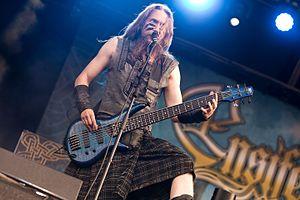
Sami Hinkka, né le 27 avril 1978 en Finlande, est un bassiste de folk metal. Il fait actuellement partie du groupe de folk metal Ensiferum. Il a rejoint le groupe en 2004 en remplaçant Jukka-Pekka Miettinen. Il garde néanmoins sa place de bassiste dans un autre groupe de Doom metal/metal mélodique nommé Rapture. Il a quitté Rapture en 2006 et joue maintenant seulement avec Ensiferum.